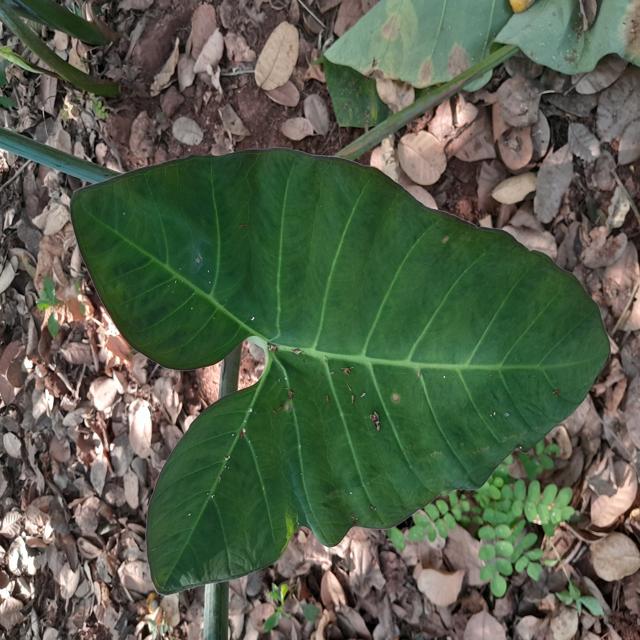
Label: Healthy